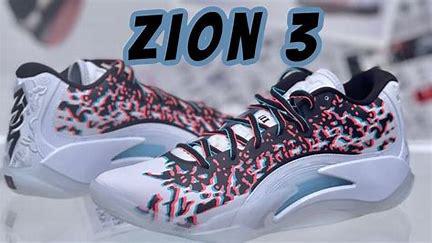
Brand: Jordan
Model: Zion 3